The Secret of the Sword

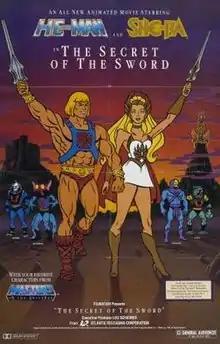
Theatrical release poster

The Secret of the Sword, also known as He-Man and She-Ra: The Secret of the Sword, is a 1985 American animated superhero film produced by Filmation. Although released before the series "" began, the film was a compilation of the first five episodes with minor edits made.